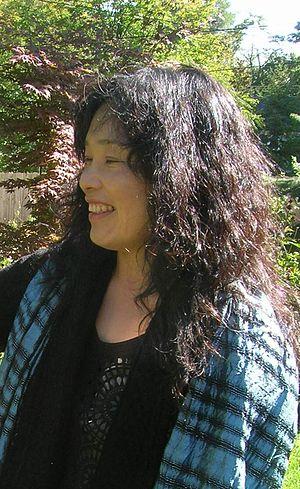
Hiromi Itō est l'une des femmes écrivains les plus éminentes du Japon contemporain, avec plus d'une douzaine de recueils de poésie, plusieurs ouvrages en prose, de nombreux livres d'essais et plusieurs prix littéraires importants. Elle partage son temps entre les villes de Encinitas en Californie et Kumamoto au sud du Japon.